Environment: real
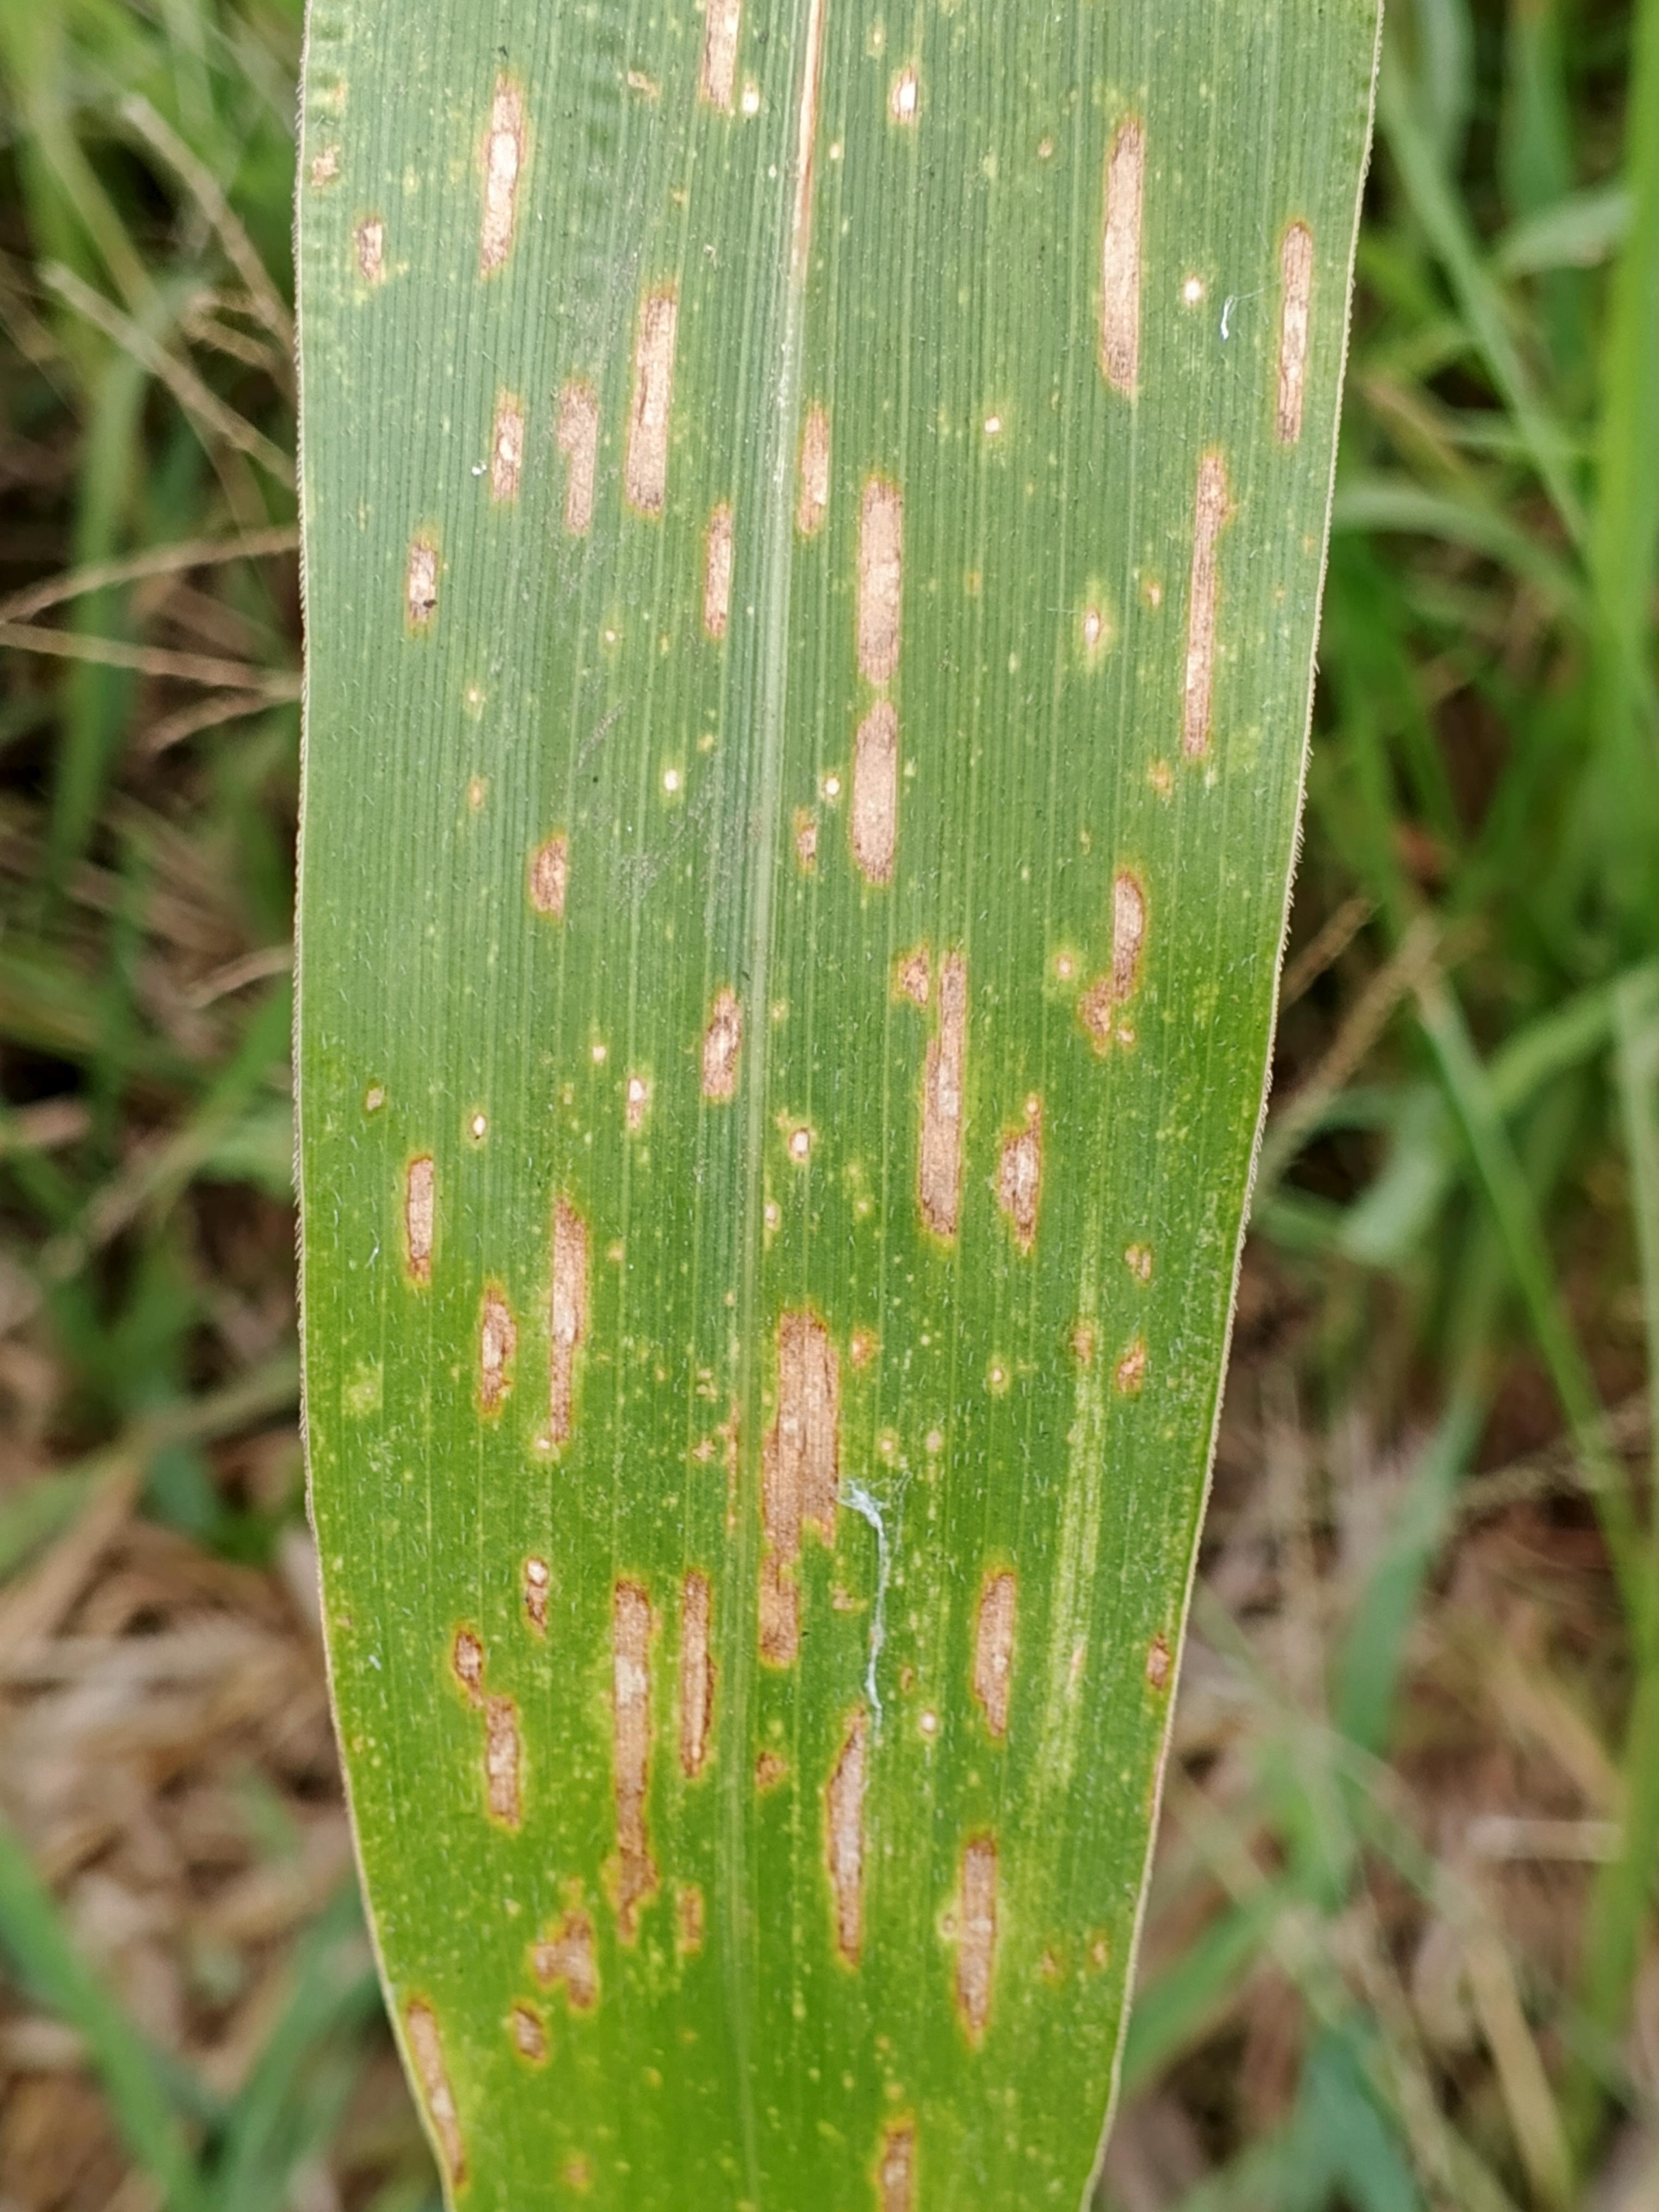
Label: gray_leaf_spot